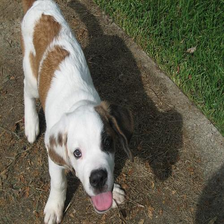
Species: dog
Breed: saint bernard